Airplane

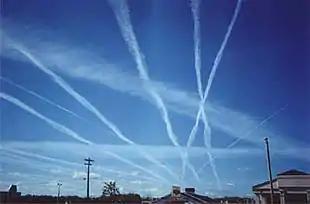
Water vapor contrails left by high-altitude jet airliners. These may contribute to cirrus cloud formation.

The classic airfoil section wing is unstable in flight and difficult to control. Flexible-wing types often rely on an anchor line or the weight of a pilot hanging beneath to maintain the correct attitude. Some free-flying types use an adapted airfoil that is stable, or other ingenious mechanisms including, most recently, electronic artificial stability.